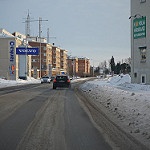
Label: street